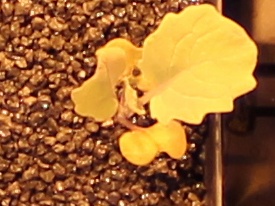
Label: Canola